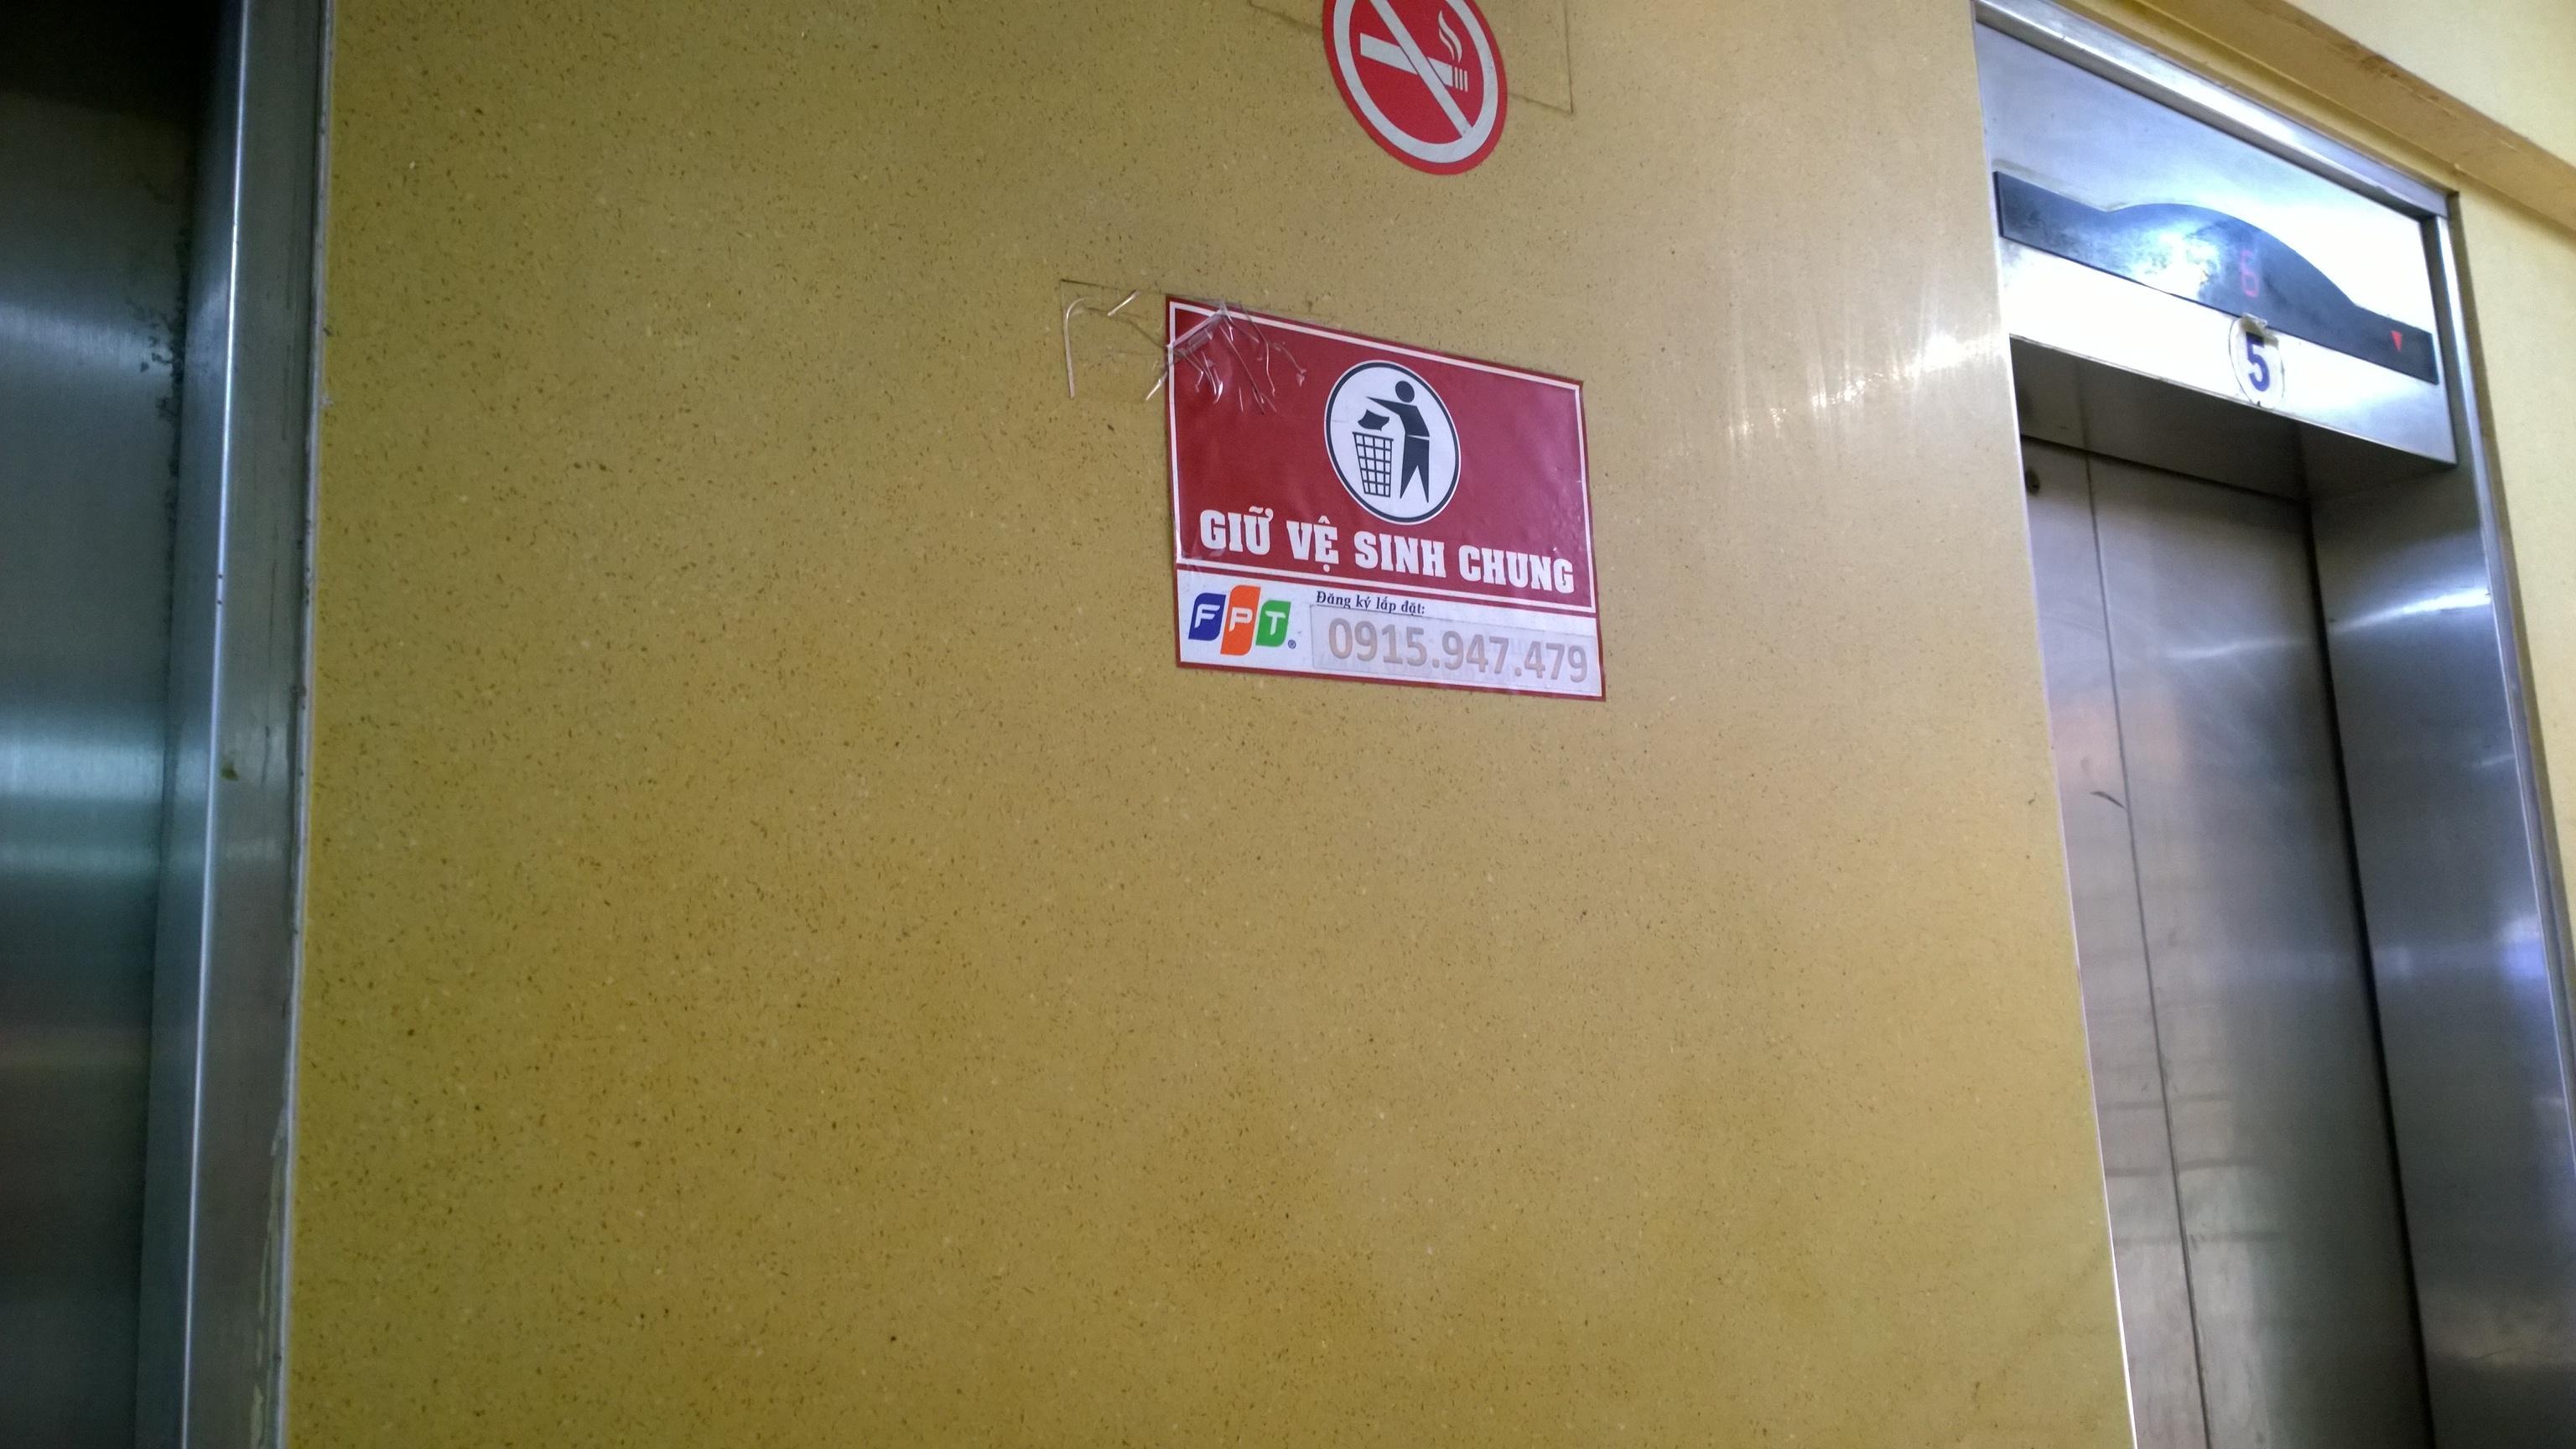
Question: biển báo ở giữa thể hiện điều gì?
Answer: biển báo ở giữa thể hiện giữ vệ sinh chung